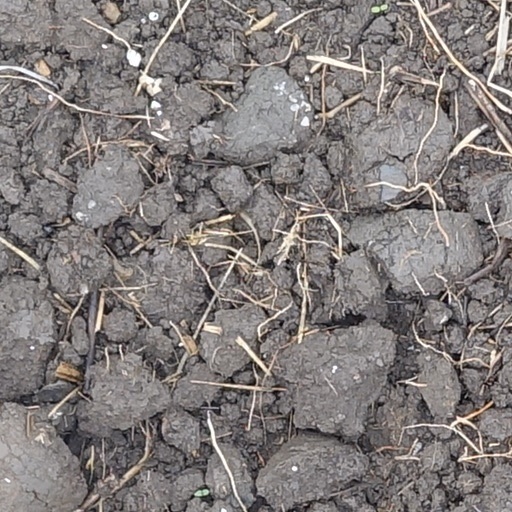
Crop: wheat